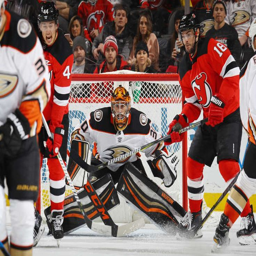
# braces for a second period shot while playing against sports team